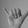
ASL letter: Y